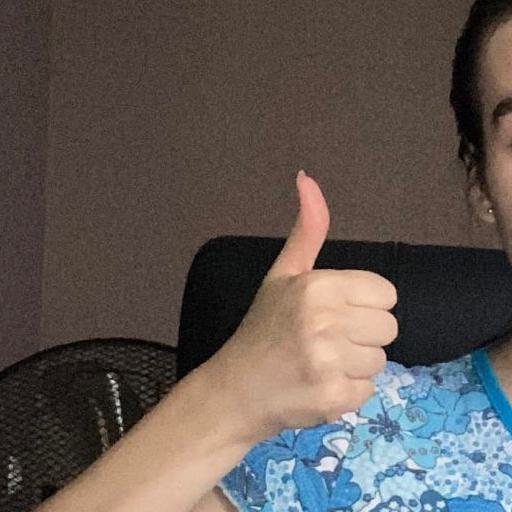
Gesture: like